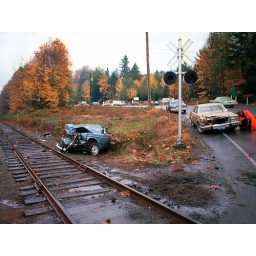
I was driving the brown car. The blue car is a Volvo. It was hit by the train.